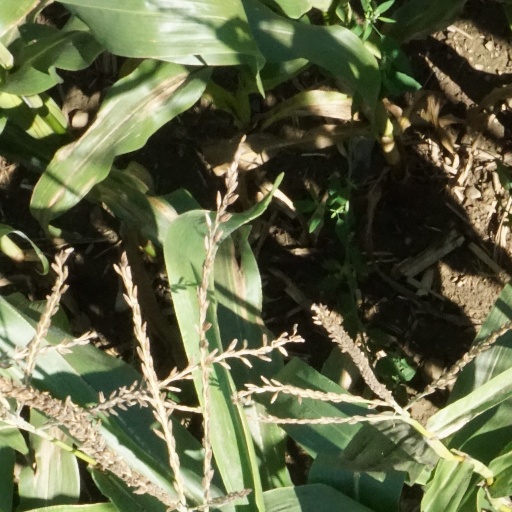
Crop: maize; corn